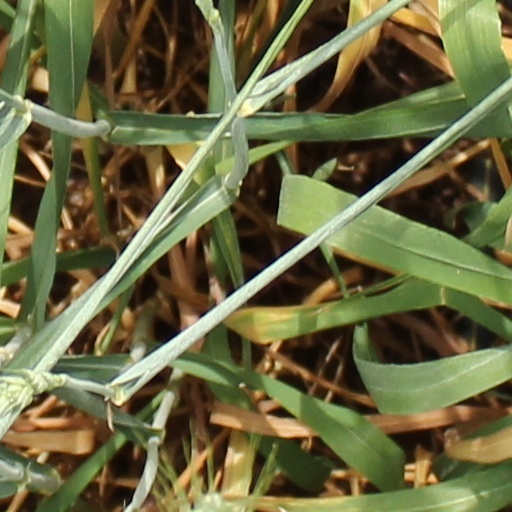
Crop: wheat